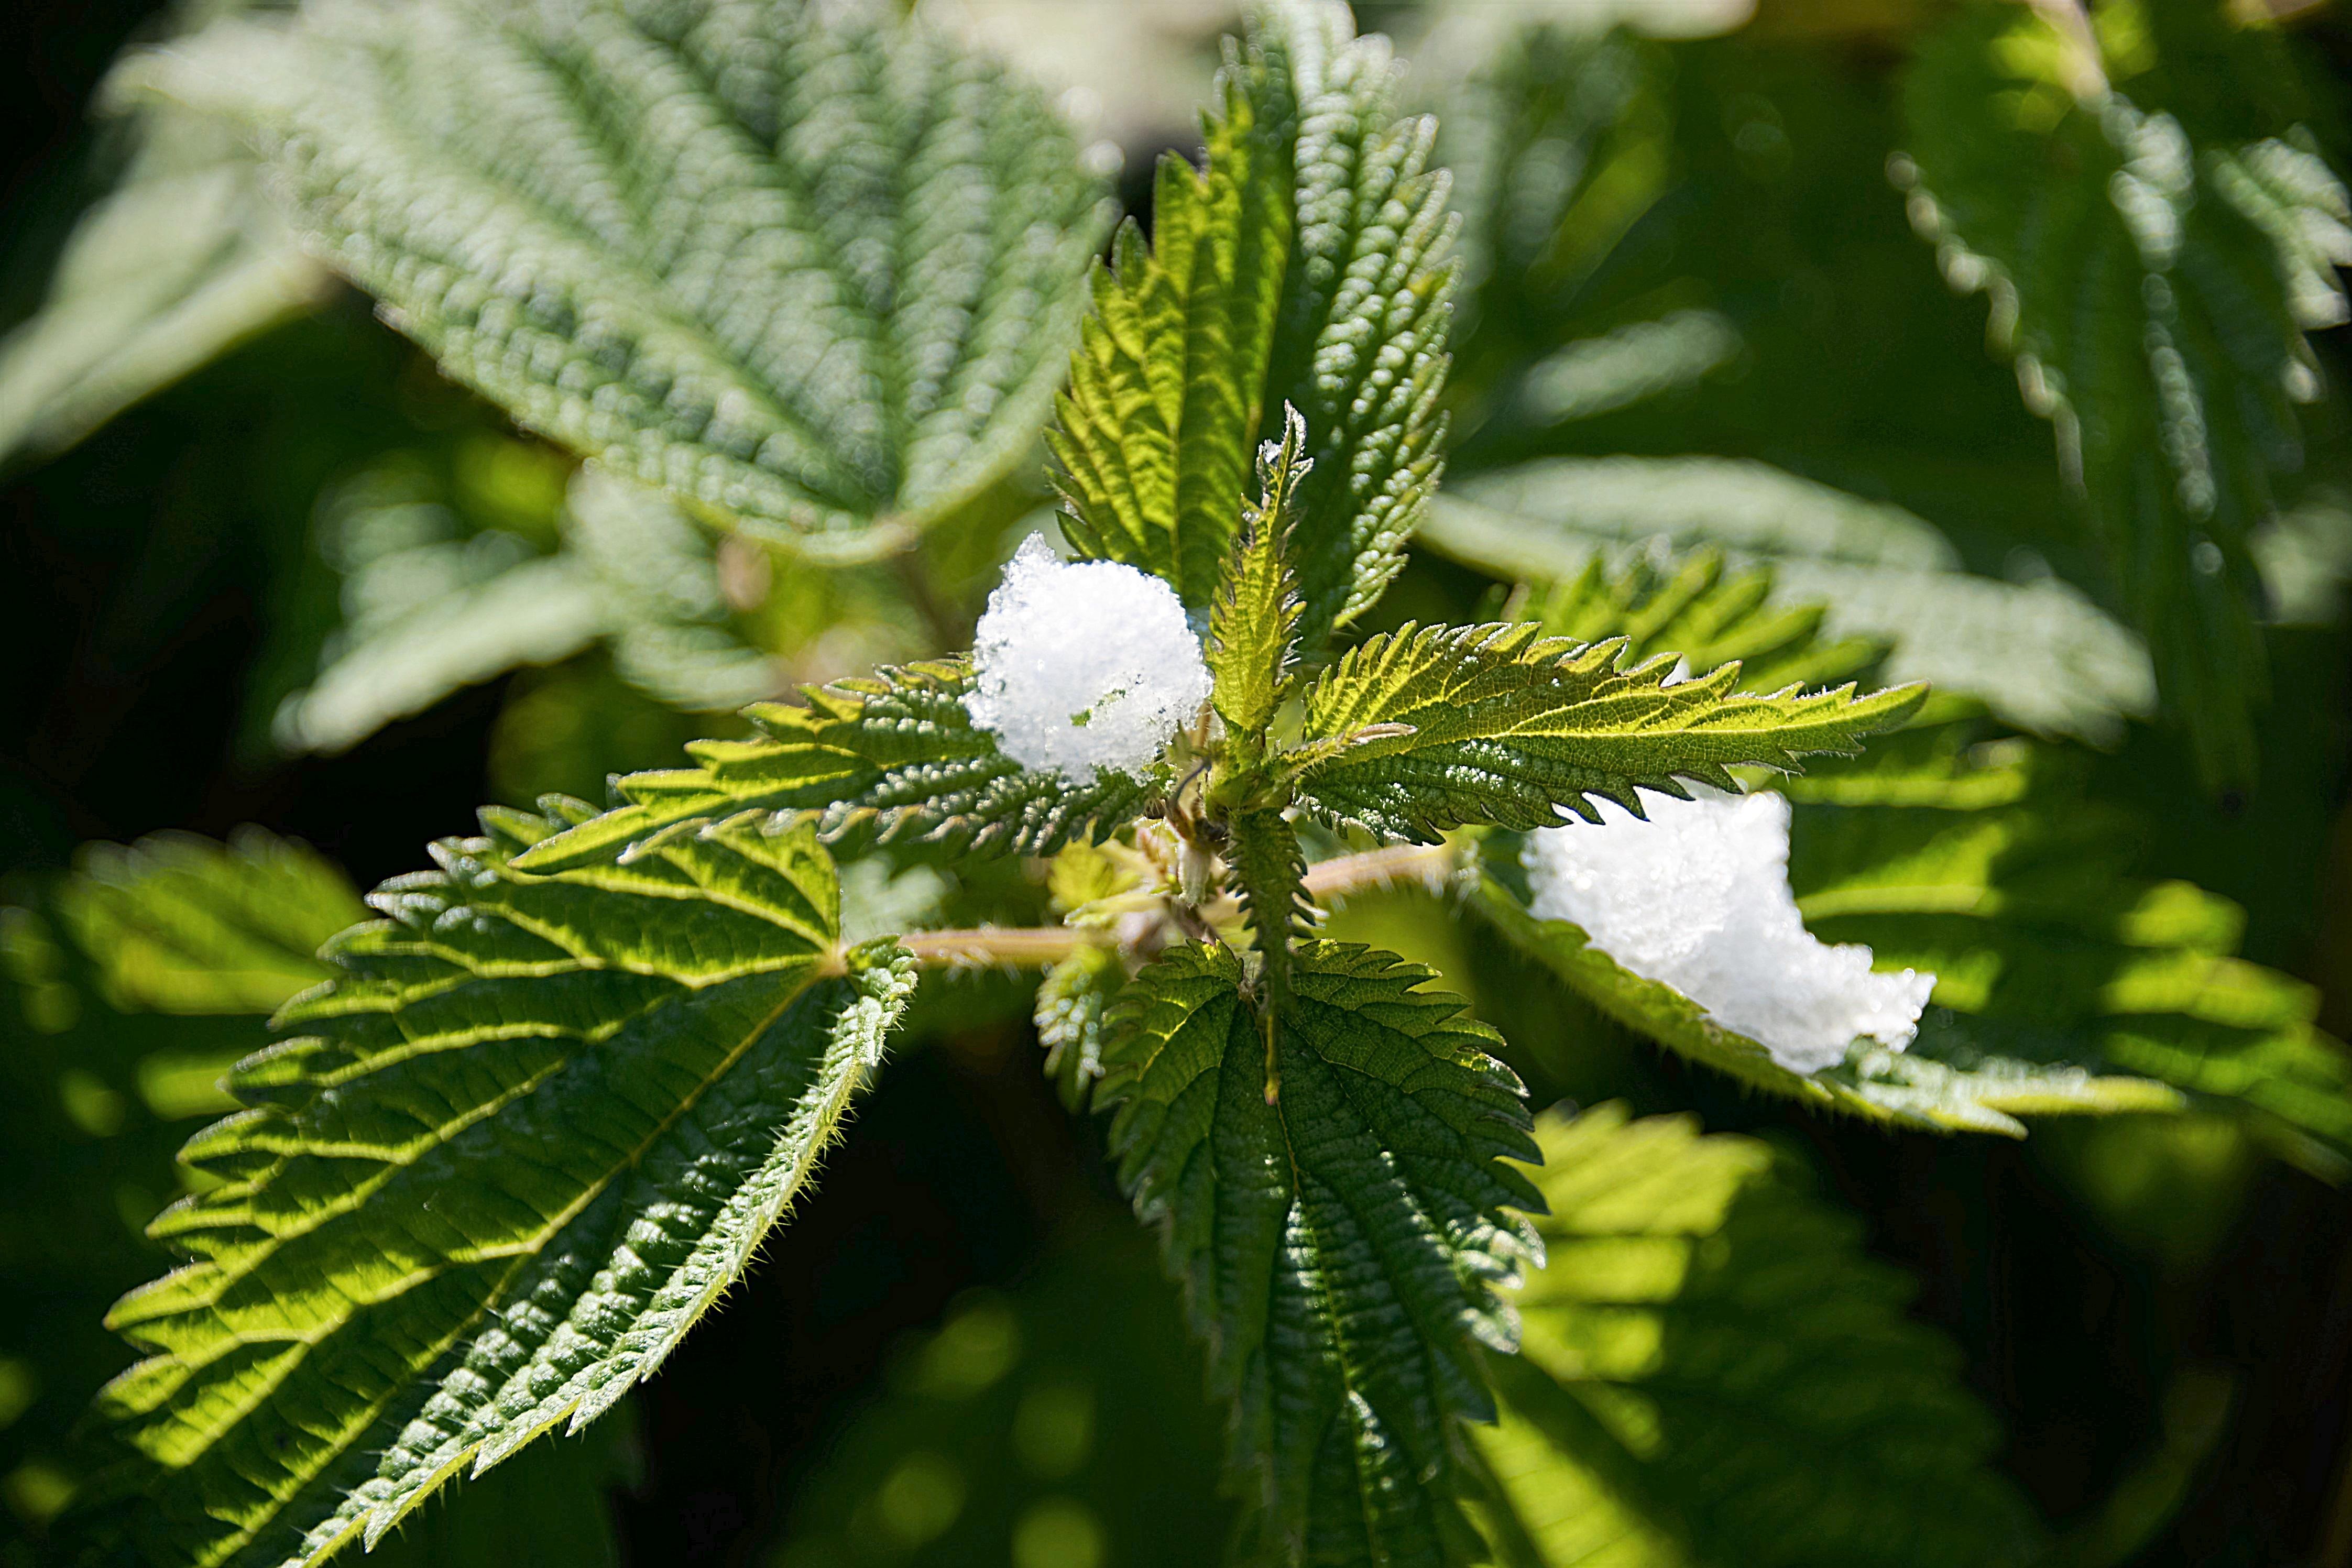
nature, snow, plant, leaf, flower, green, herb, botany, flora, wildflower, shrub, first snow, macro photography, flowering plant, urtica, stinging nettles, land plant